Treadwell House

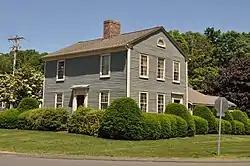

The Treadwell House is a historic house at 253 Spielman Highway in the center of Burlington, Connecticut. Built about 1810 for John Treadwell, then the Governor of Connecticut, it is a distinctive local example of Federal period architecture with Greek Revival overlay features. It was listed on the National Register of Historic Places in 1982. It is now used for commercial purposes.